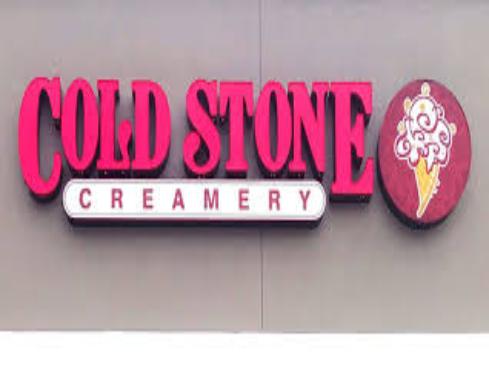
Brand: Cold Stone Creamery
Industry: Food